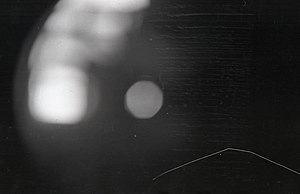
Dyatlov Pass hændelsen
Det sidste billede der blev taget med et af vandrernes kamera den nat hvor vandrerne døde, som viser et form for lys. Man har ikke fundet ud af hvad lyset kan være, eller om billedet blev taget af himlen eller jorden.
Det sidste billede der blev taget med en af vandrernes kamera den nat hvor vandrerne døde, som viser et form for lys. Man har ikke fundet ud af hvad lyset kan være, eller om billedet blev taget af himlen eller jorden.
Dyatlov Pass hændelsen henviser til den nat hvor ni skiløbere/vandrere i de nordlige Uralbjerge,